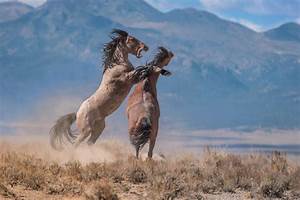
Label: horse